Farsighted for Two Diopters

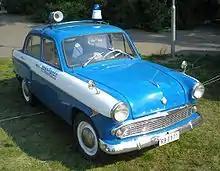
This 1956 model of Moskvich is one of the main "characters" in the film

As usual of Vasilev, the director's wife Valentina Borisova was involved in the film. We can see her as a Manchev's wife Mila. One of the sub-stories in the film is about buying the old car model Moskvitch 402 from Manchev' neighbour and colleague Spiro (Obretenov). The scenes when they test the car, while going to Old Pano's village, are filmed on the road from Sofia to the villages of Bistritsa and Zheleznitsa in Pancharevo suburban district. Curiously, the actor Ivan Obretenov had no driving license and couldn't drive at all. So the car was hooked through a draw-bar to the camera-truck.